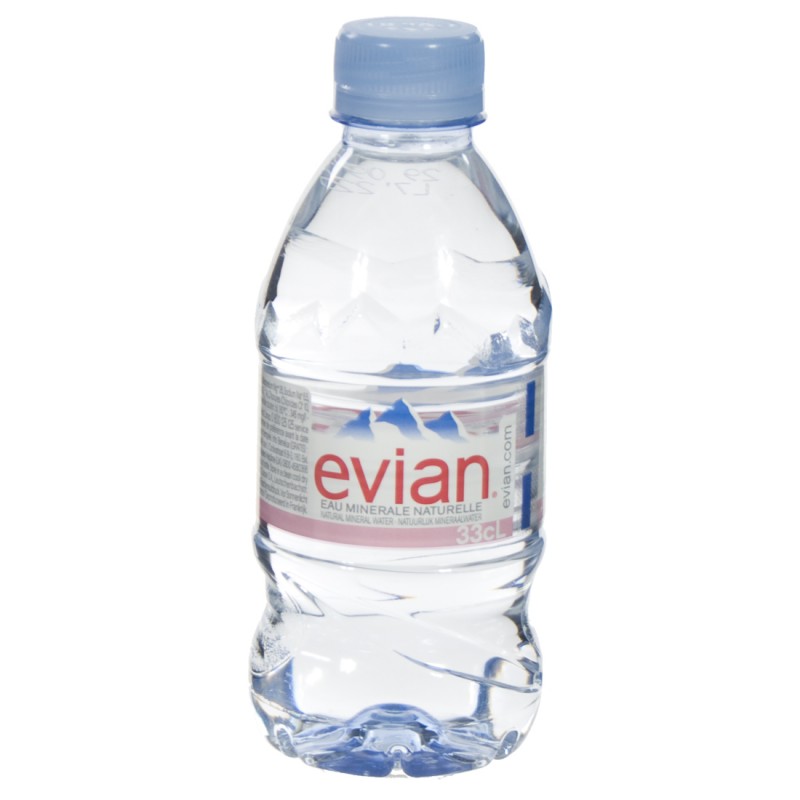
Waste category: plastic